British electric multiple units

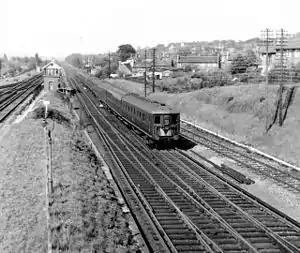
A Southern Railway 4-LAV unit in about 1968

The underground Mersey Railway started an electric service on 3 May 1903, electrified by British Westinghouse Electric with equipment from the US. A four-rail DC system was installed, with a positive outer rail and a negative return rail between the running rails.